Joseph Guibord

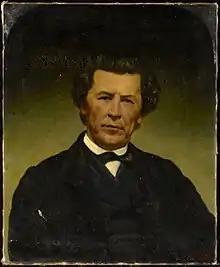

Joseph Guibord (31 March 1809 – 18 November 1869) was a printer in Montreal, Quebec, Canada. Guibord was acknowledged as one of the best typographers in Canada; he is thought to have introduced stereotype printing to Canada; and he printed a catechism in an Indian language at the request of André-Marie Garin, a missionary in the northwest. However, Guibord's notability is based on events after his death: as a member of the Institut Canadien de Montréal, he was denied ecclesiastical burial by the Roman Catholic Church in the Montreal cemetery of Notre-Dame-des-Neiges. His widow, Henriette Brown, challenged the refusal in the courts, and for five years his body lay in temporary accommodation in a Protestant cemetery as the court action worked its way through the Quebec courts. Finally, five years after his death, the Judicial Committee of the Privy Council, at that time the court of last resort for the British Empire, allowed his widow's appeal in the "Guibord Case" and ordered the Church to provide a burial in the portion of the burial ground reserved for Roman Catholics. Religious and political passions were highly aroused by the Judicial Committee's decision and a military escort was needed to carry out the order for burial.